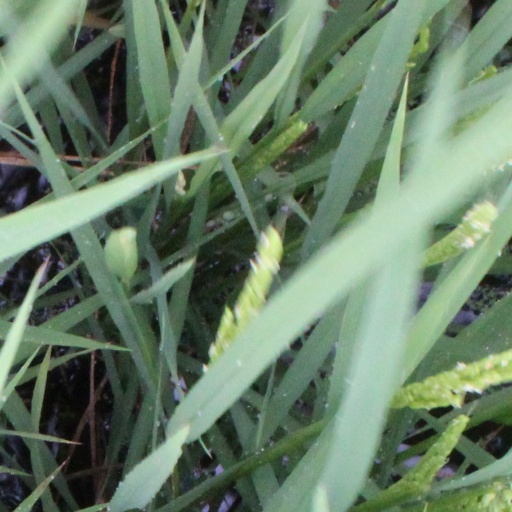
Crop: rice